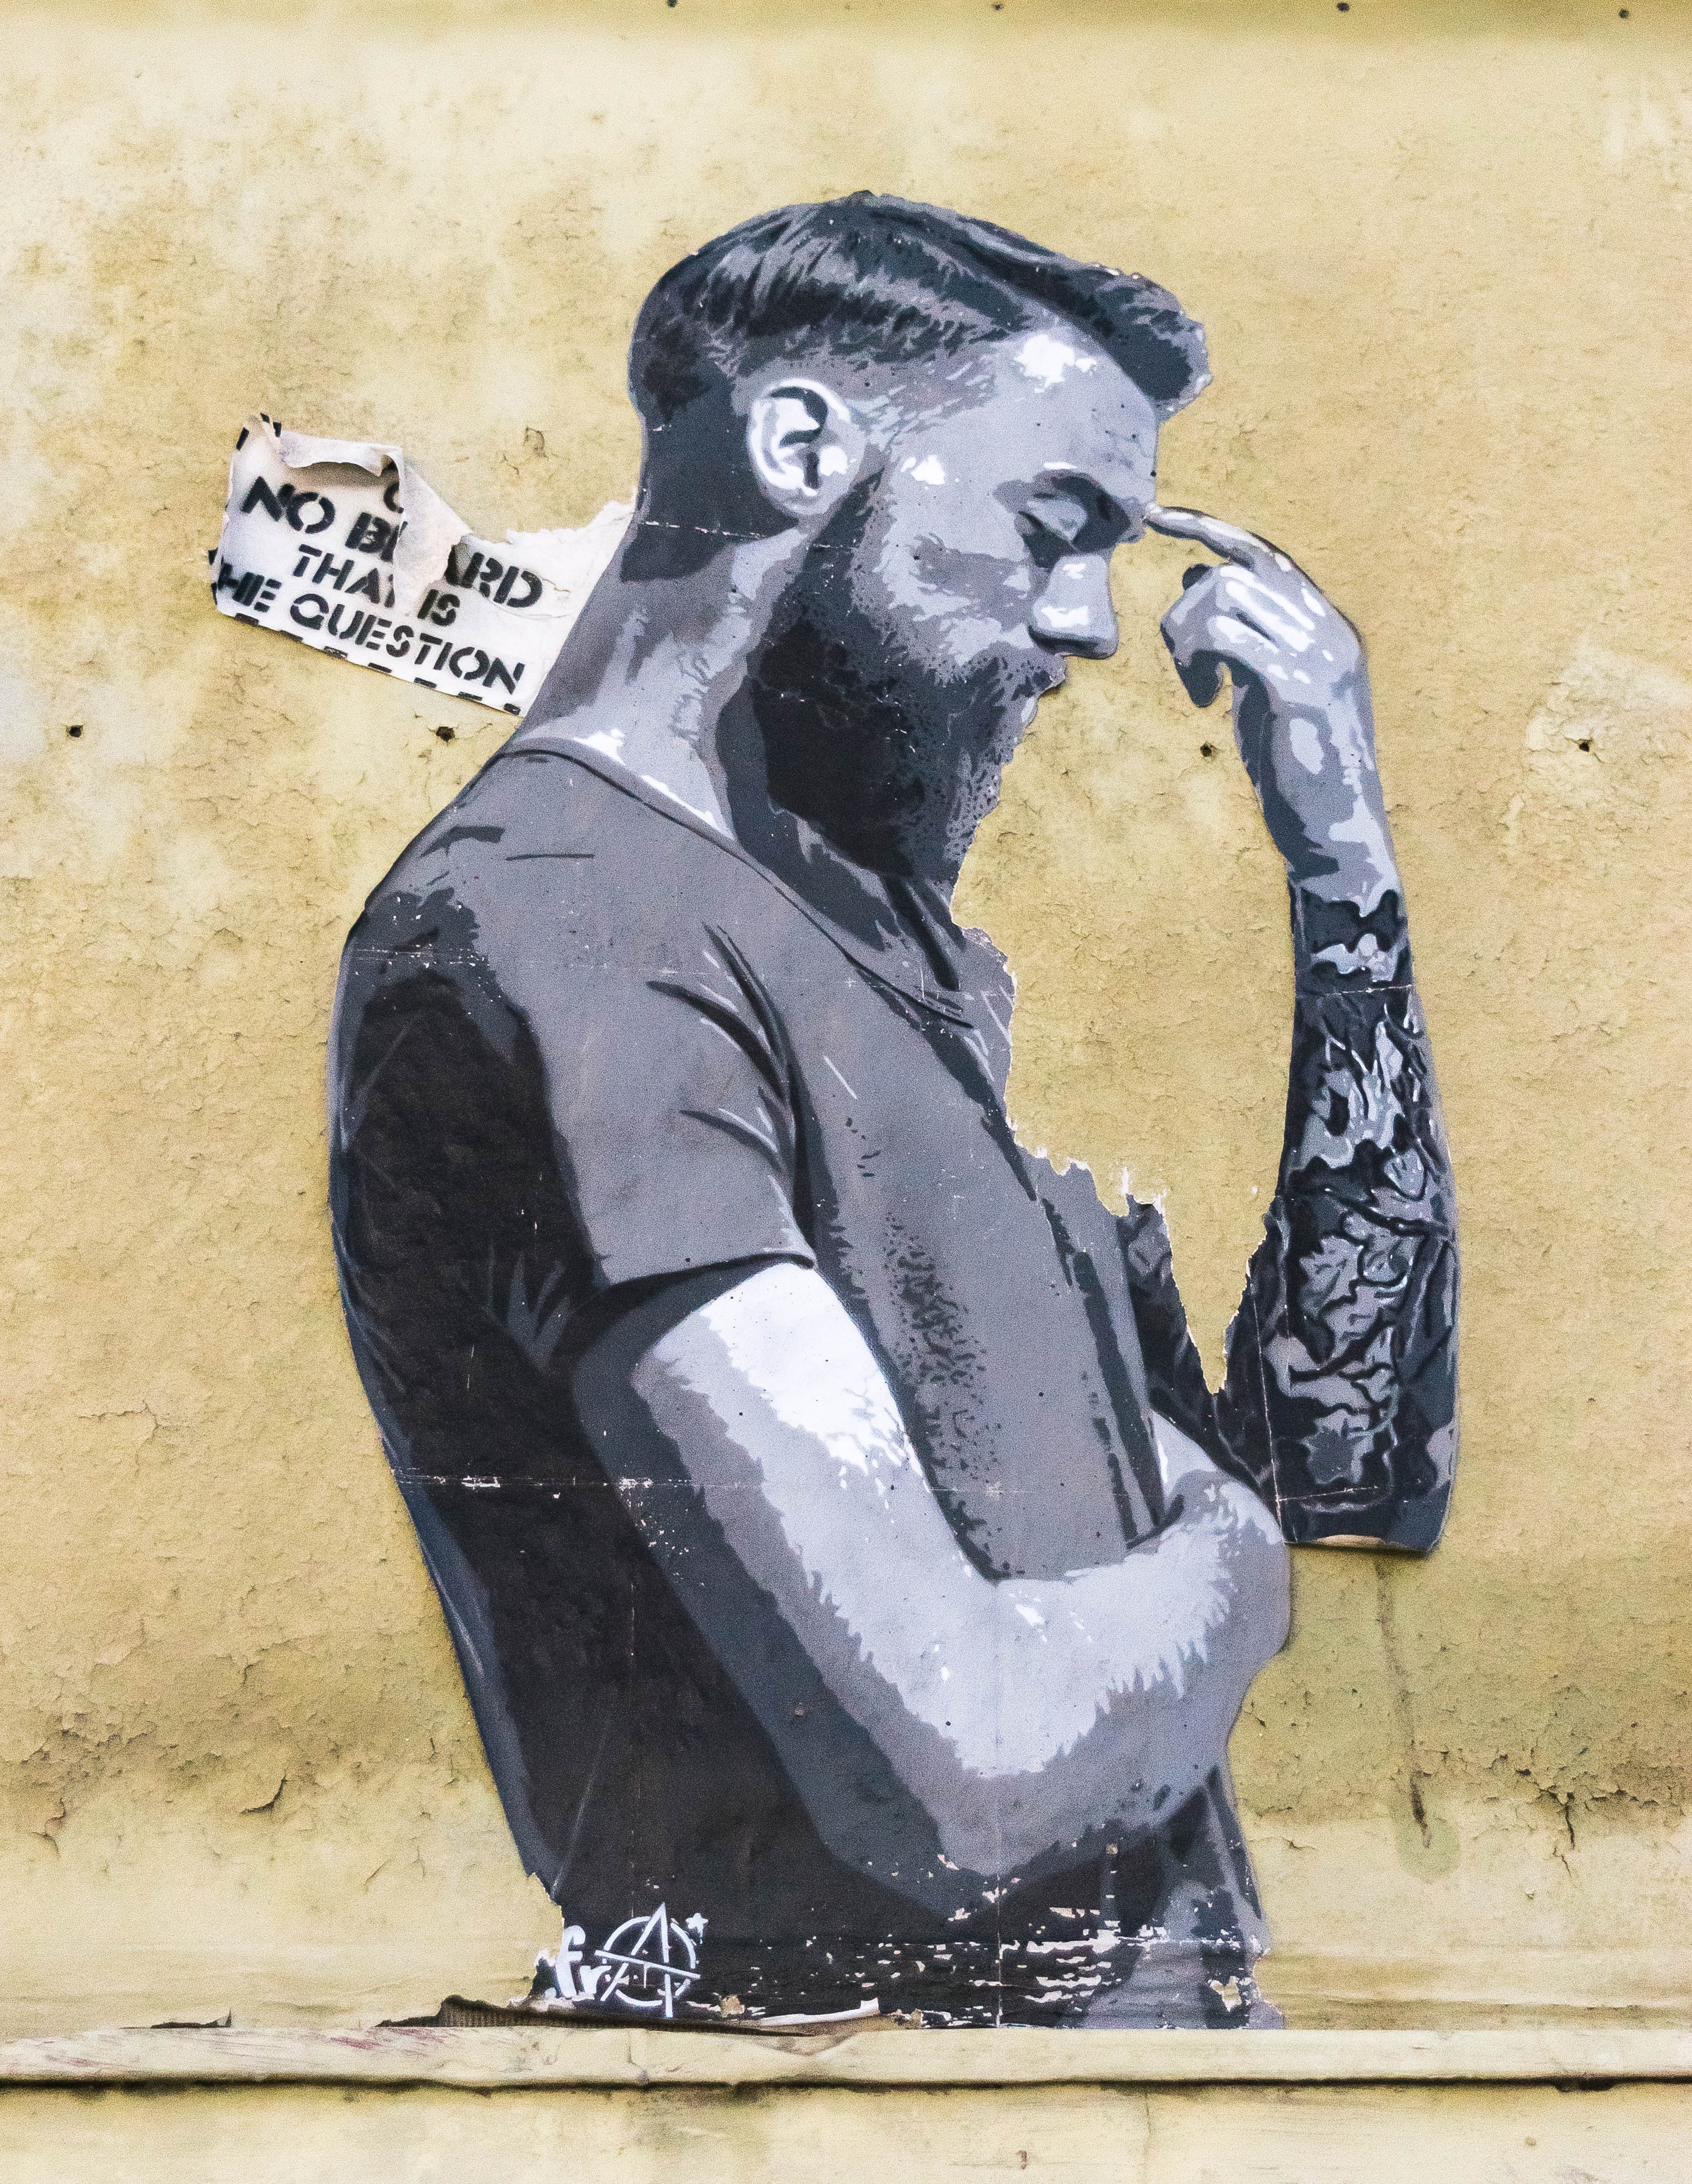
man, wall, profile, thinking, tattoo, facade, artwork, painting, street art, urban art, type, sculpture, art, sketch, drawing, illustration, mural, poster, modern art, hauswand